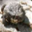
Label: frog